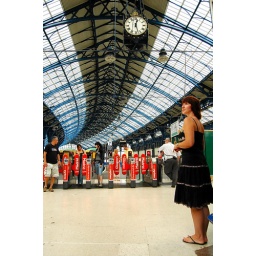
Lady under historic clock at train station.